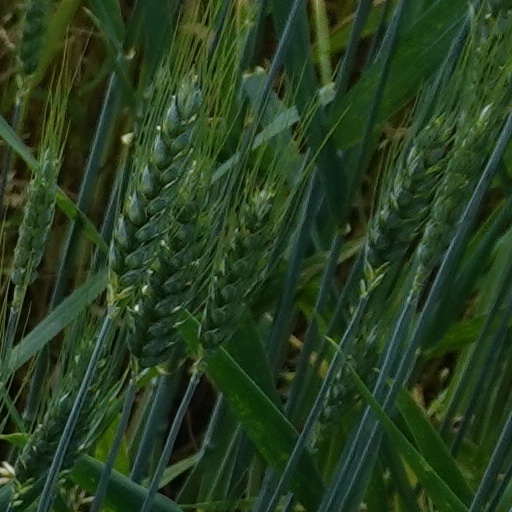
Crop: wheat